Higashi-Abiko Station

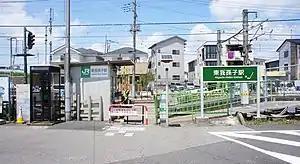
Higashi-Abiko Station in May 2021

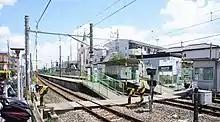
Platform in May 2021

Higashi-Abiko Station is served by the Abiko Branch Line of the Narita Line. Positioned 3.4 kilometers from the branch line's terminus at Abiko Station, it provides convenient access for passengers traveling within the region and to nearby areas. The Narita Line, one of the key railways in Chiba Prefecture, connects passengers to various destinations, facilitating regional travel and commuting.